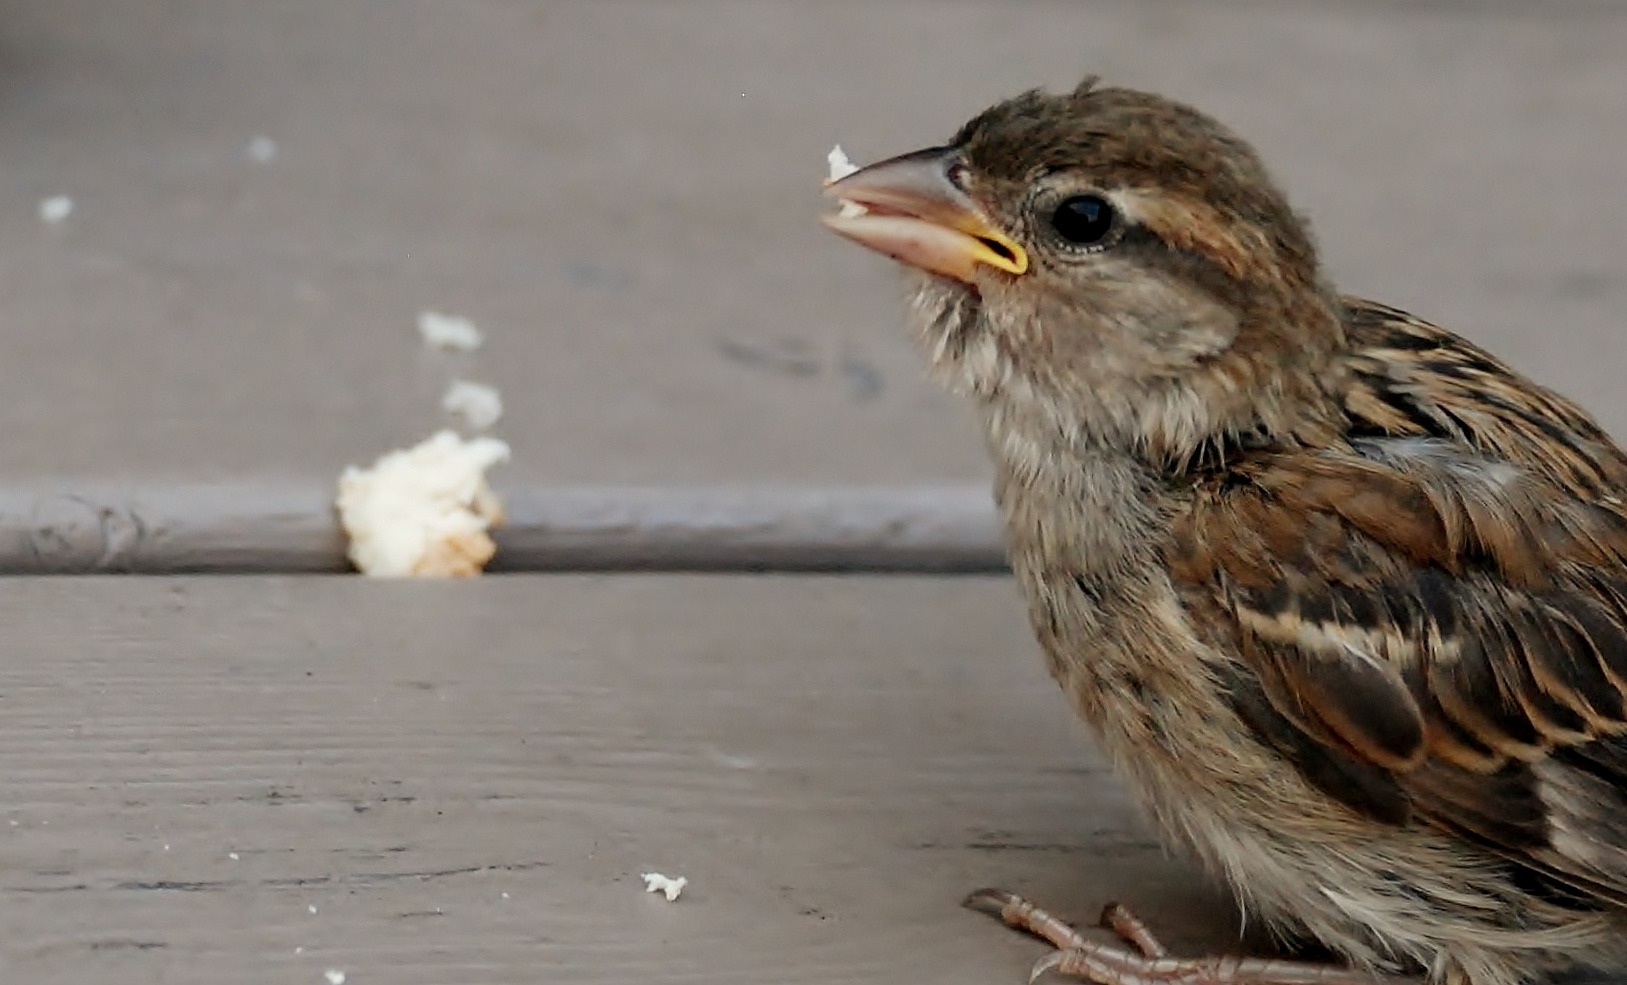
nature, outdoor, wilderness, bird, wing, fly, wildlife, wild, beak, mammal, freedom, feather, avian, fauna, majestic, wings, vertebrate, creature, sparrow, finch, brambling, lark, house sparrow, old world flycatcher, perching bird